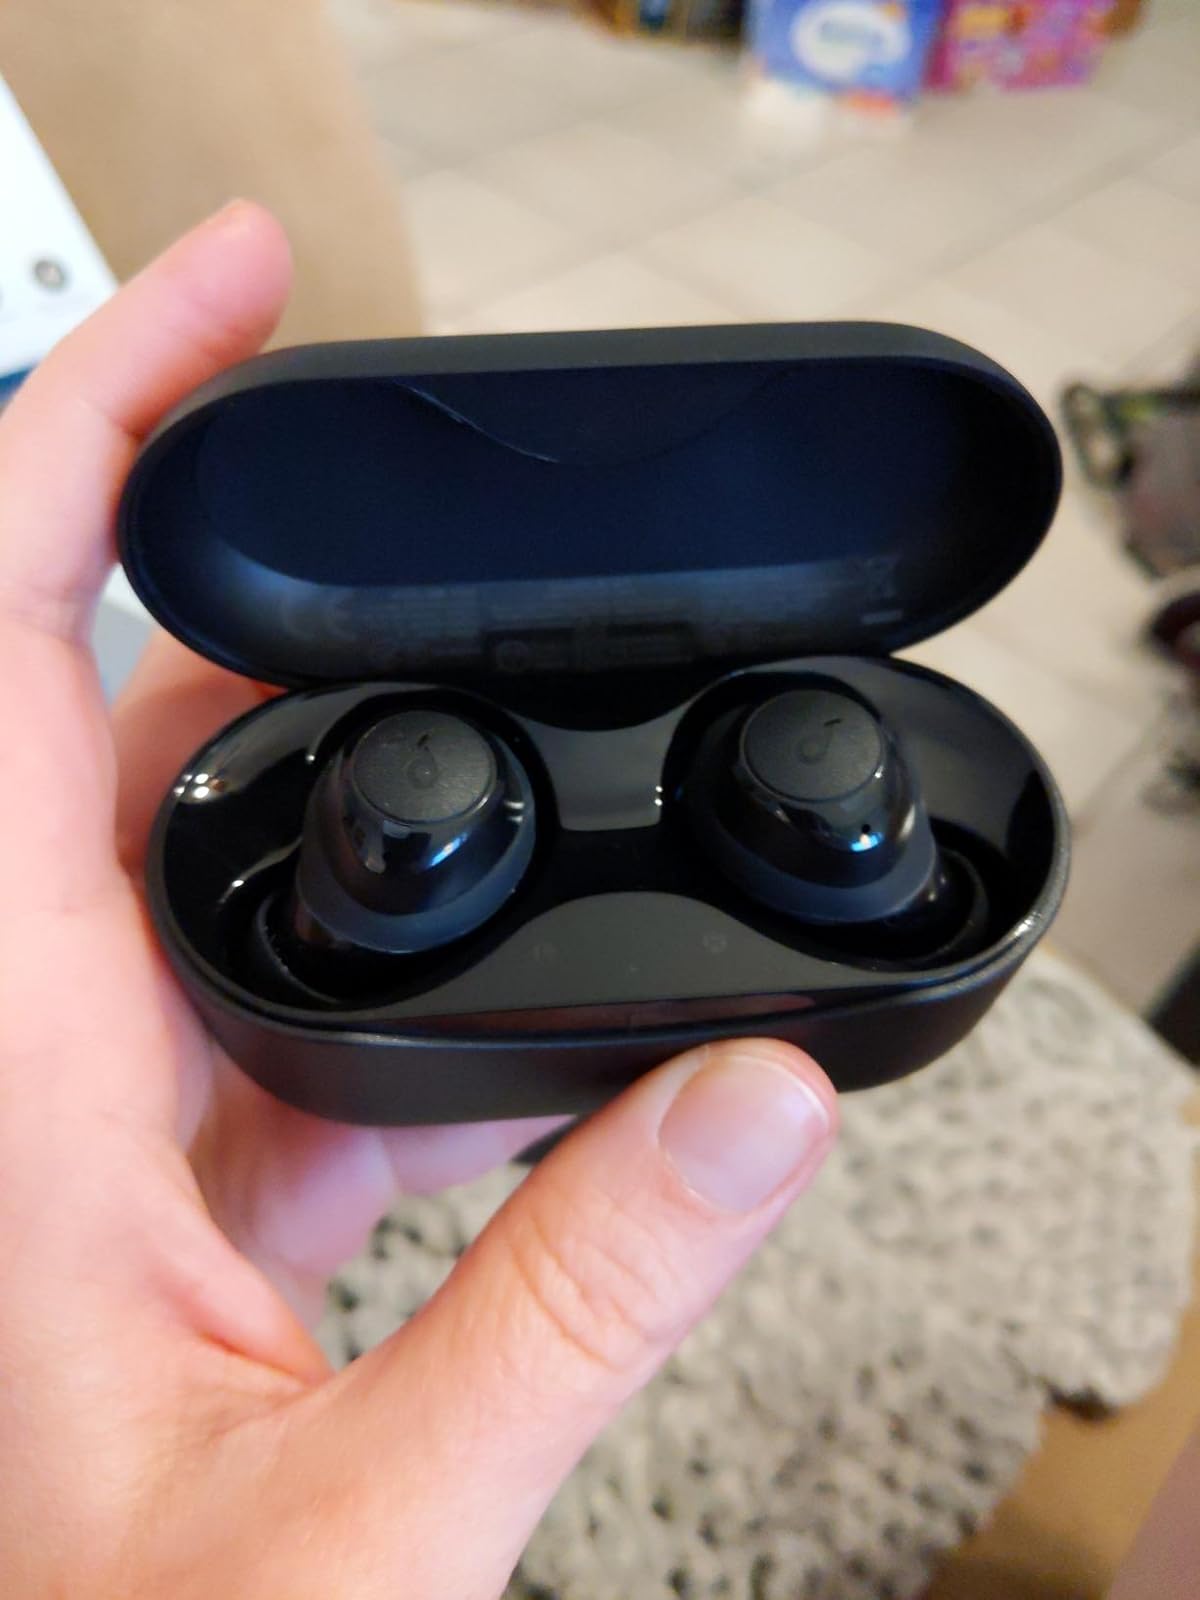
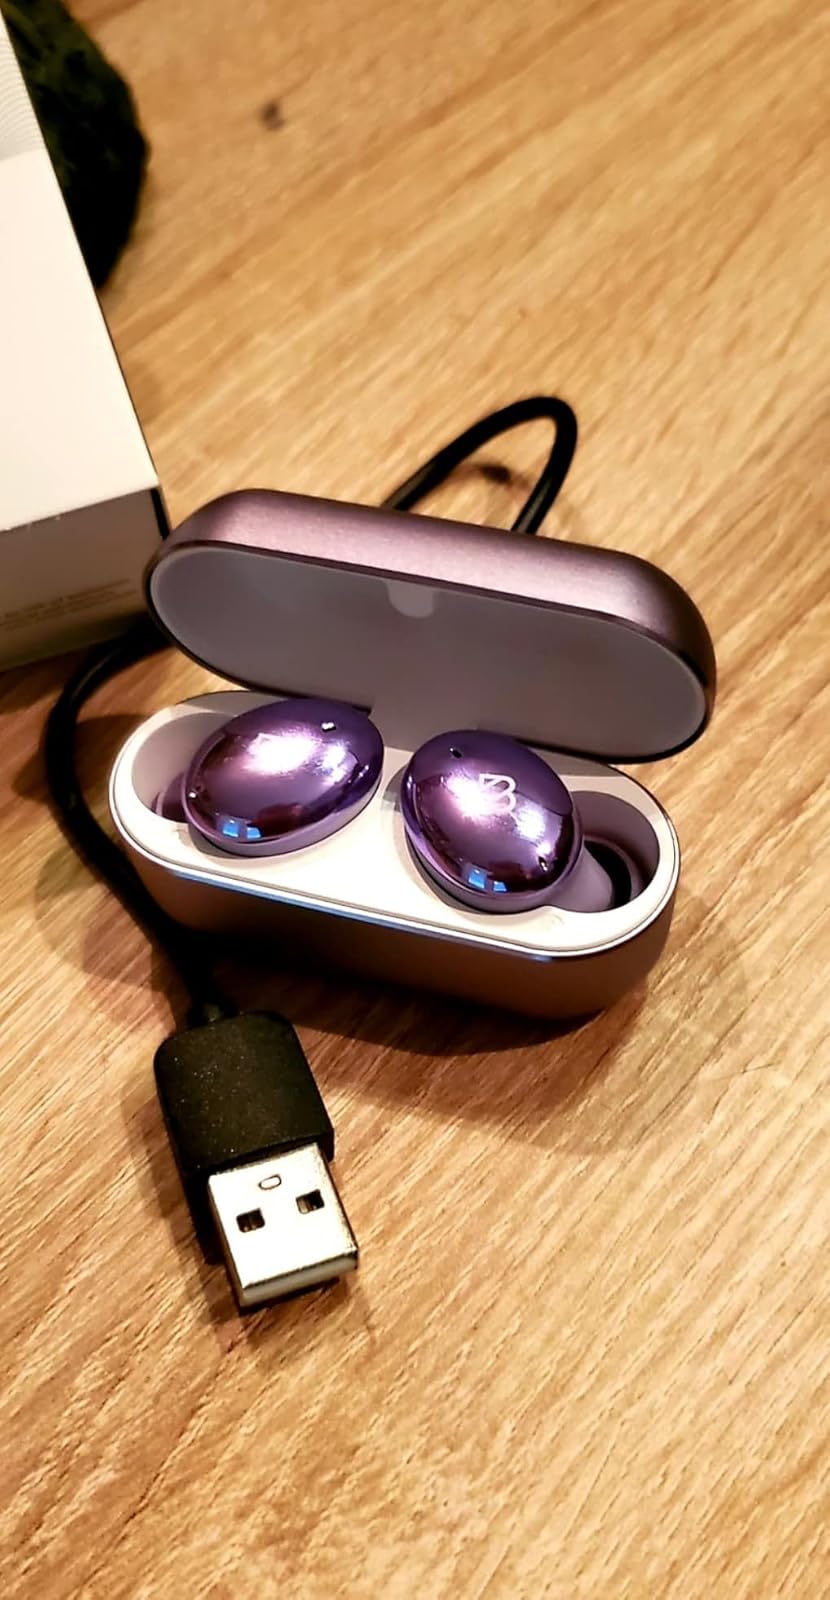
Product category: earbuds
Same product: no